Dar Al Quran

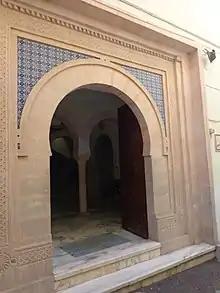
Entrance of Dar Al Quran

Dar Al Quran (Arabic: دار القرآن) is one of the oldest and most famous houses of the medina of Sfax. It is the headquarters of the association of Quran and morals preservation.